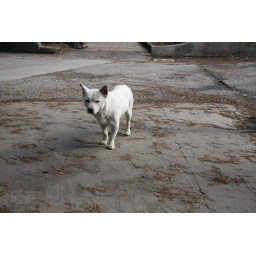
A stray dog in a chilly street